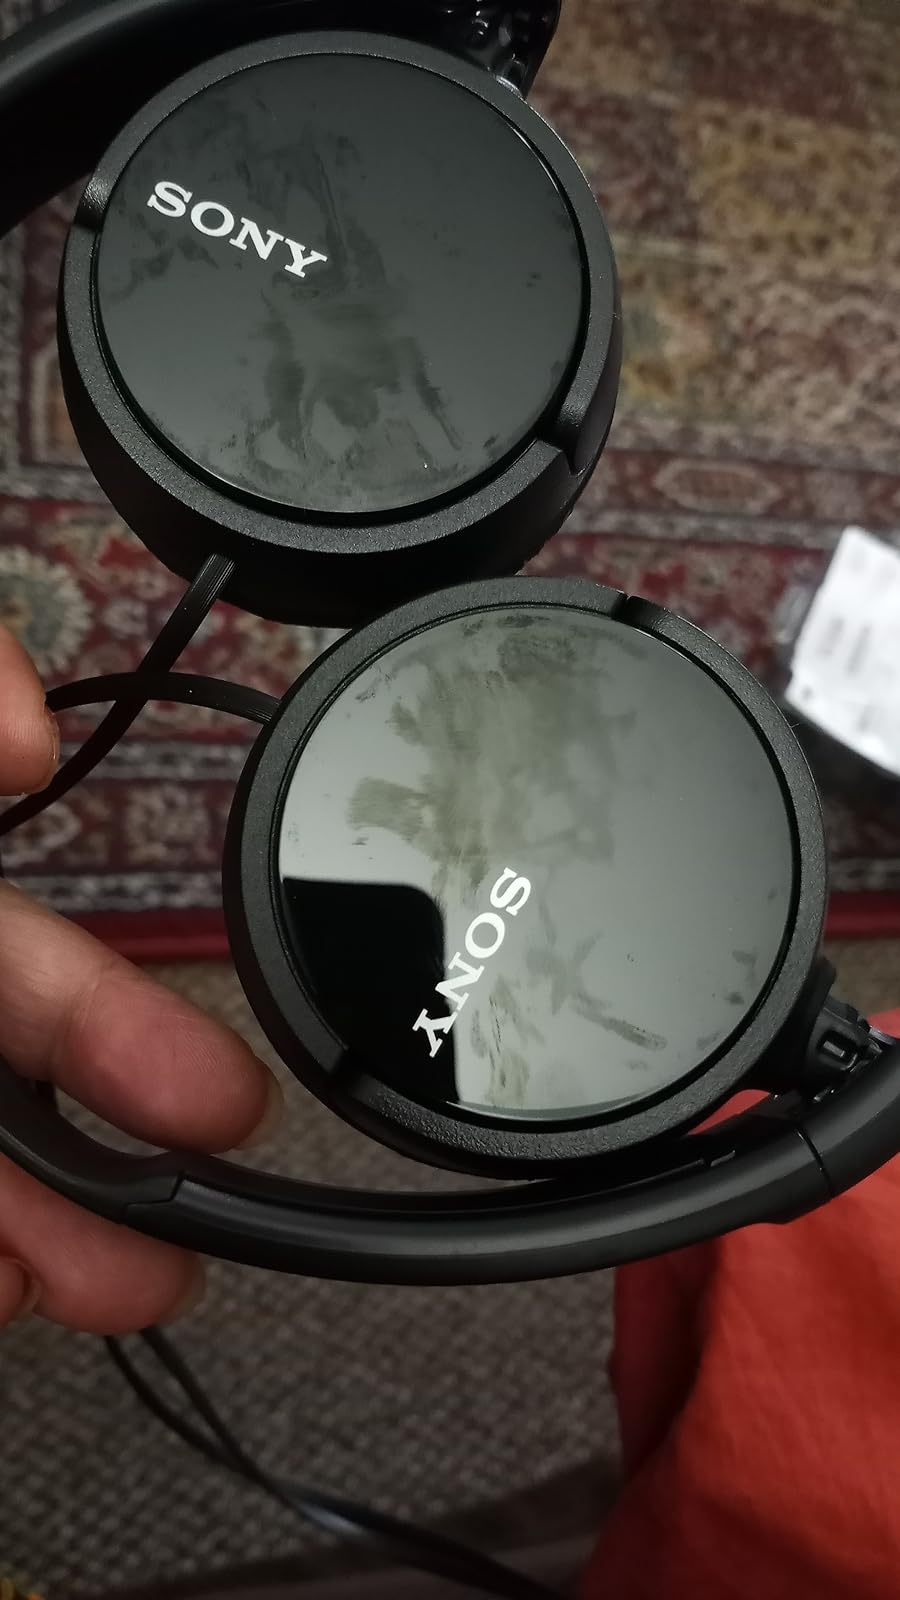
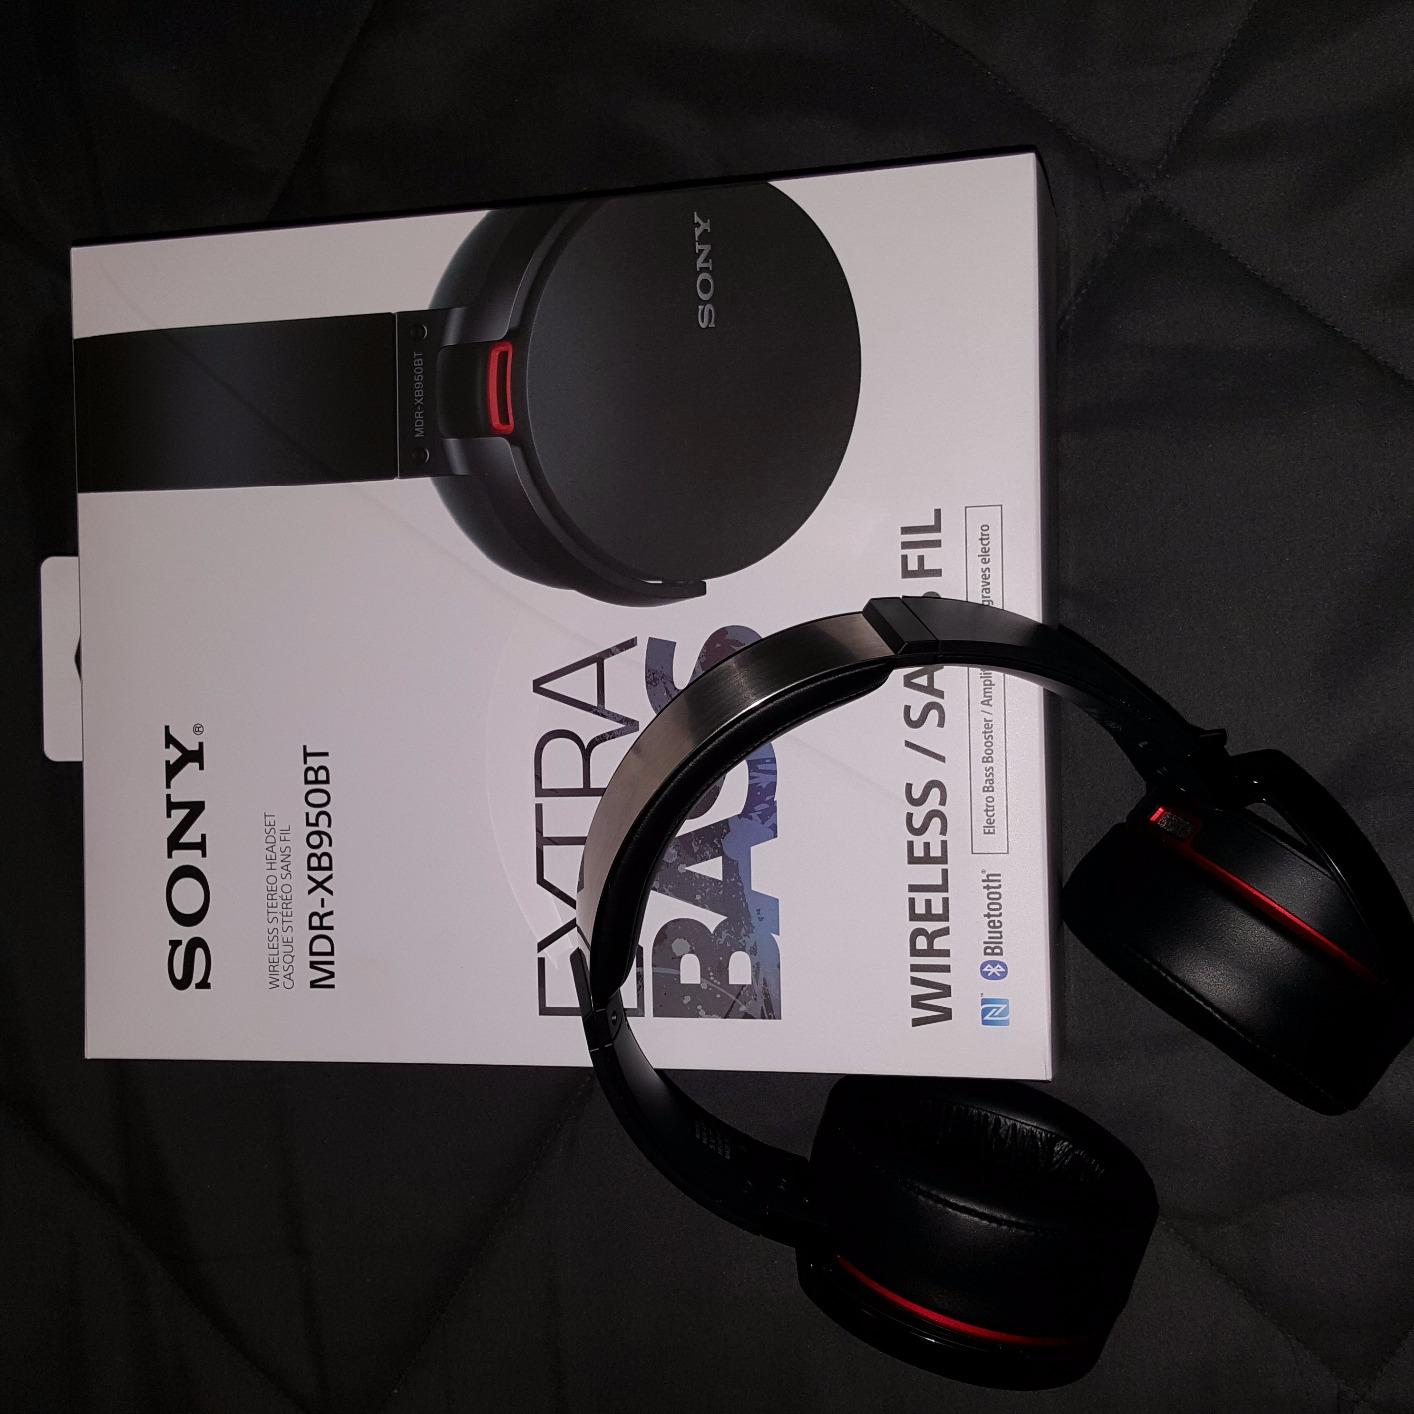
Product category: headphones
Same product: no